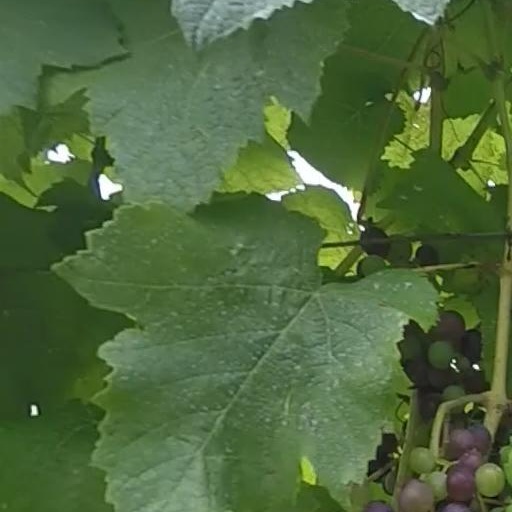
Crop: grape